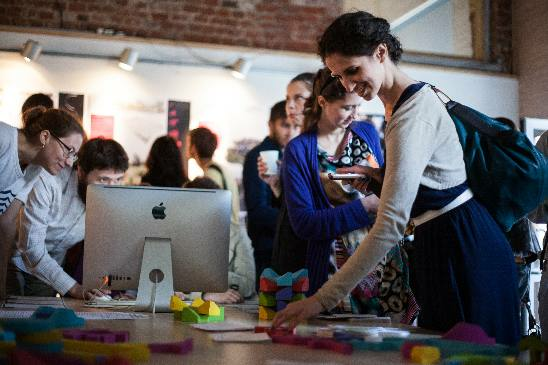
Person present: Yes